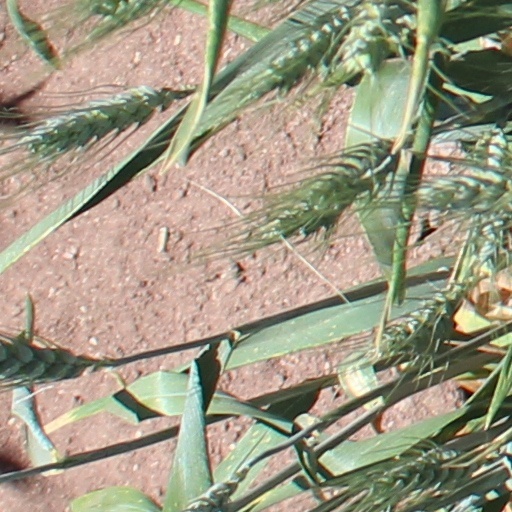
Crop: wheat